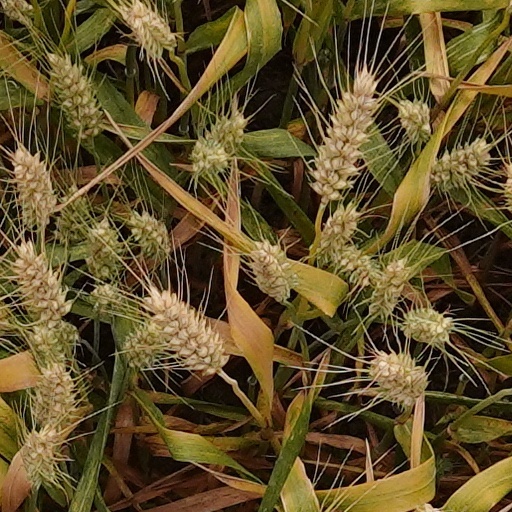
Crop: wheat